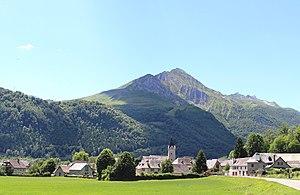
Arrens-Marsous (Hautes-Pyrénées)
Arrens-Marsous est une commune française située dans le département des Hautes-Pyrénées, en région Occitanie associant deux villages, Arrens et Marsous. Elle appartient selon l'INSEE à la banlieue de l'unité urbaine d'Argelès-Gazost, petite agglomération d'environ 7 000 habitants.